Answer in natural language. Which point is closer to the camera taking this photo, point A  or point B? Choose between the following options: A or B
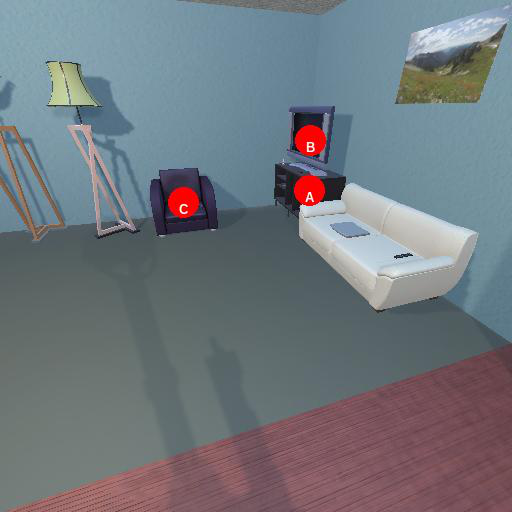
<answer>B</answer>